List of awards and nominations received by Terry Pratchett

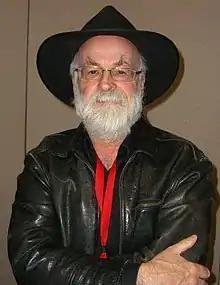
Refer to caption

Terry Pratchett (28 April 1948 – 12 March 2015) was an English humorist, satirist, and author of fantasy novels, particularly comical works. He is best known for his "Discworld" series, which includes 41 novels.